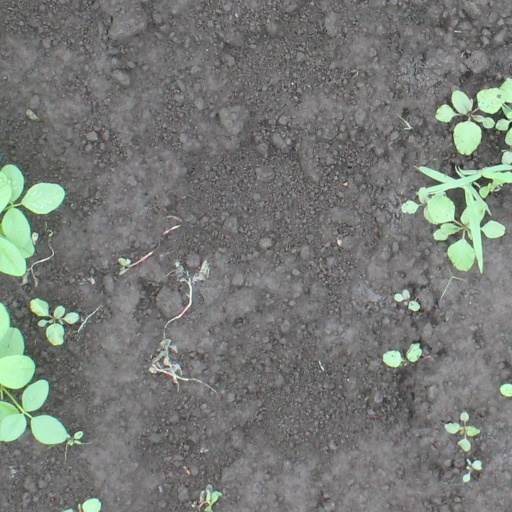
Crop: soybean